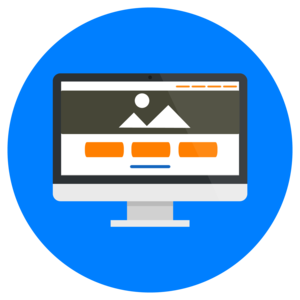
Le marketing digital, e-marketing ou encore marketing numérique, correspond à l'ensemble des méthodes et des pratiques marketing sur Internet : communication en ligne, optimisation du commerce électronique, création de trafic au travers de tous supports numériques.